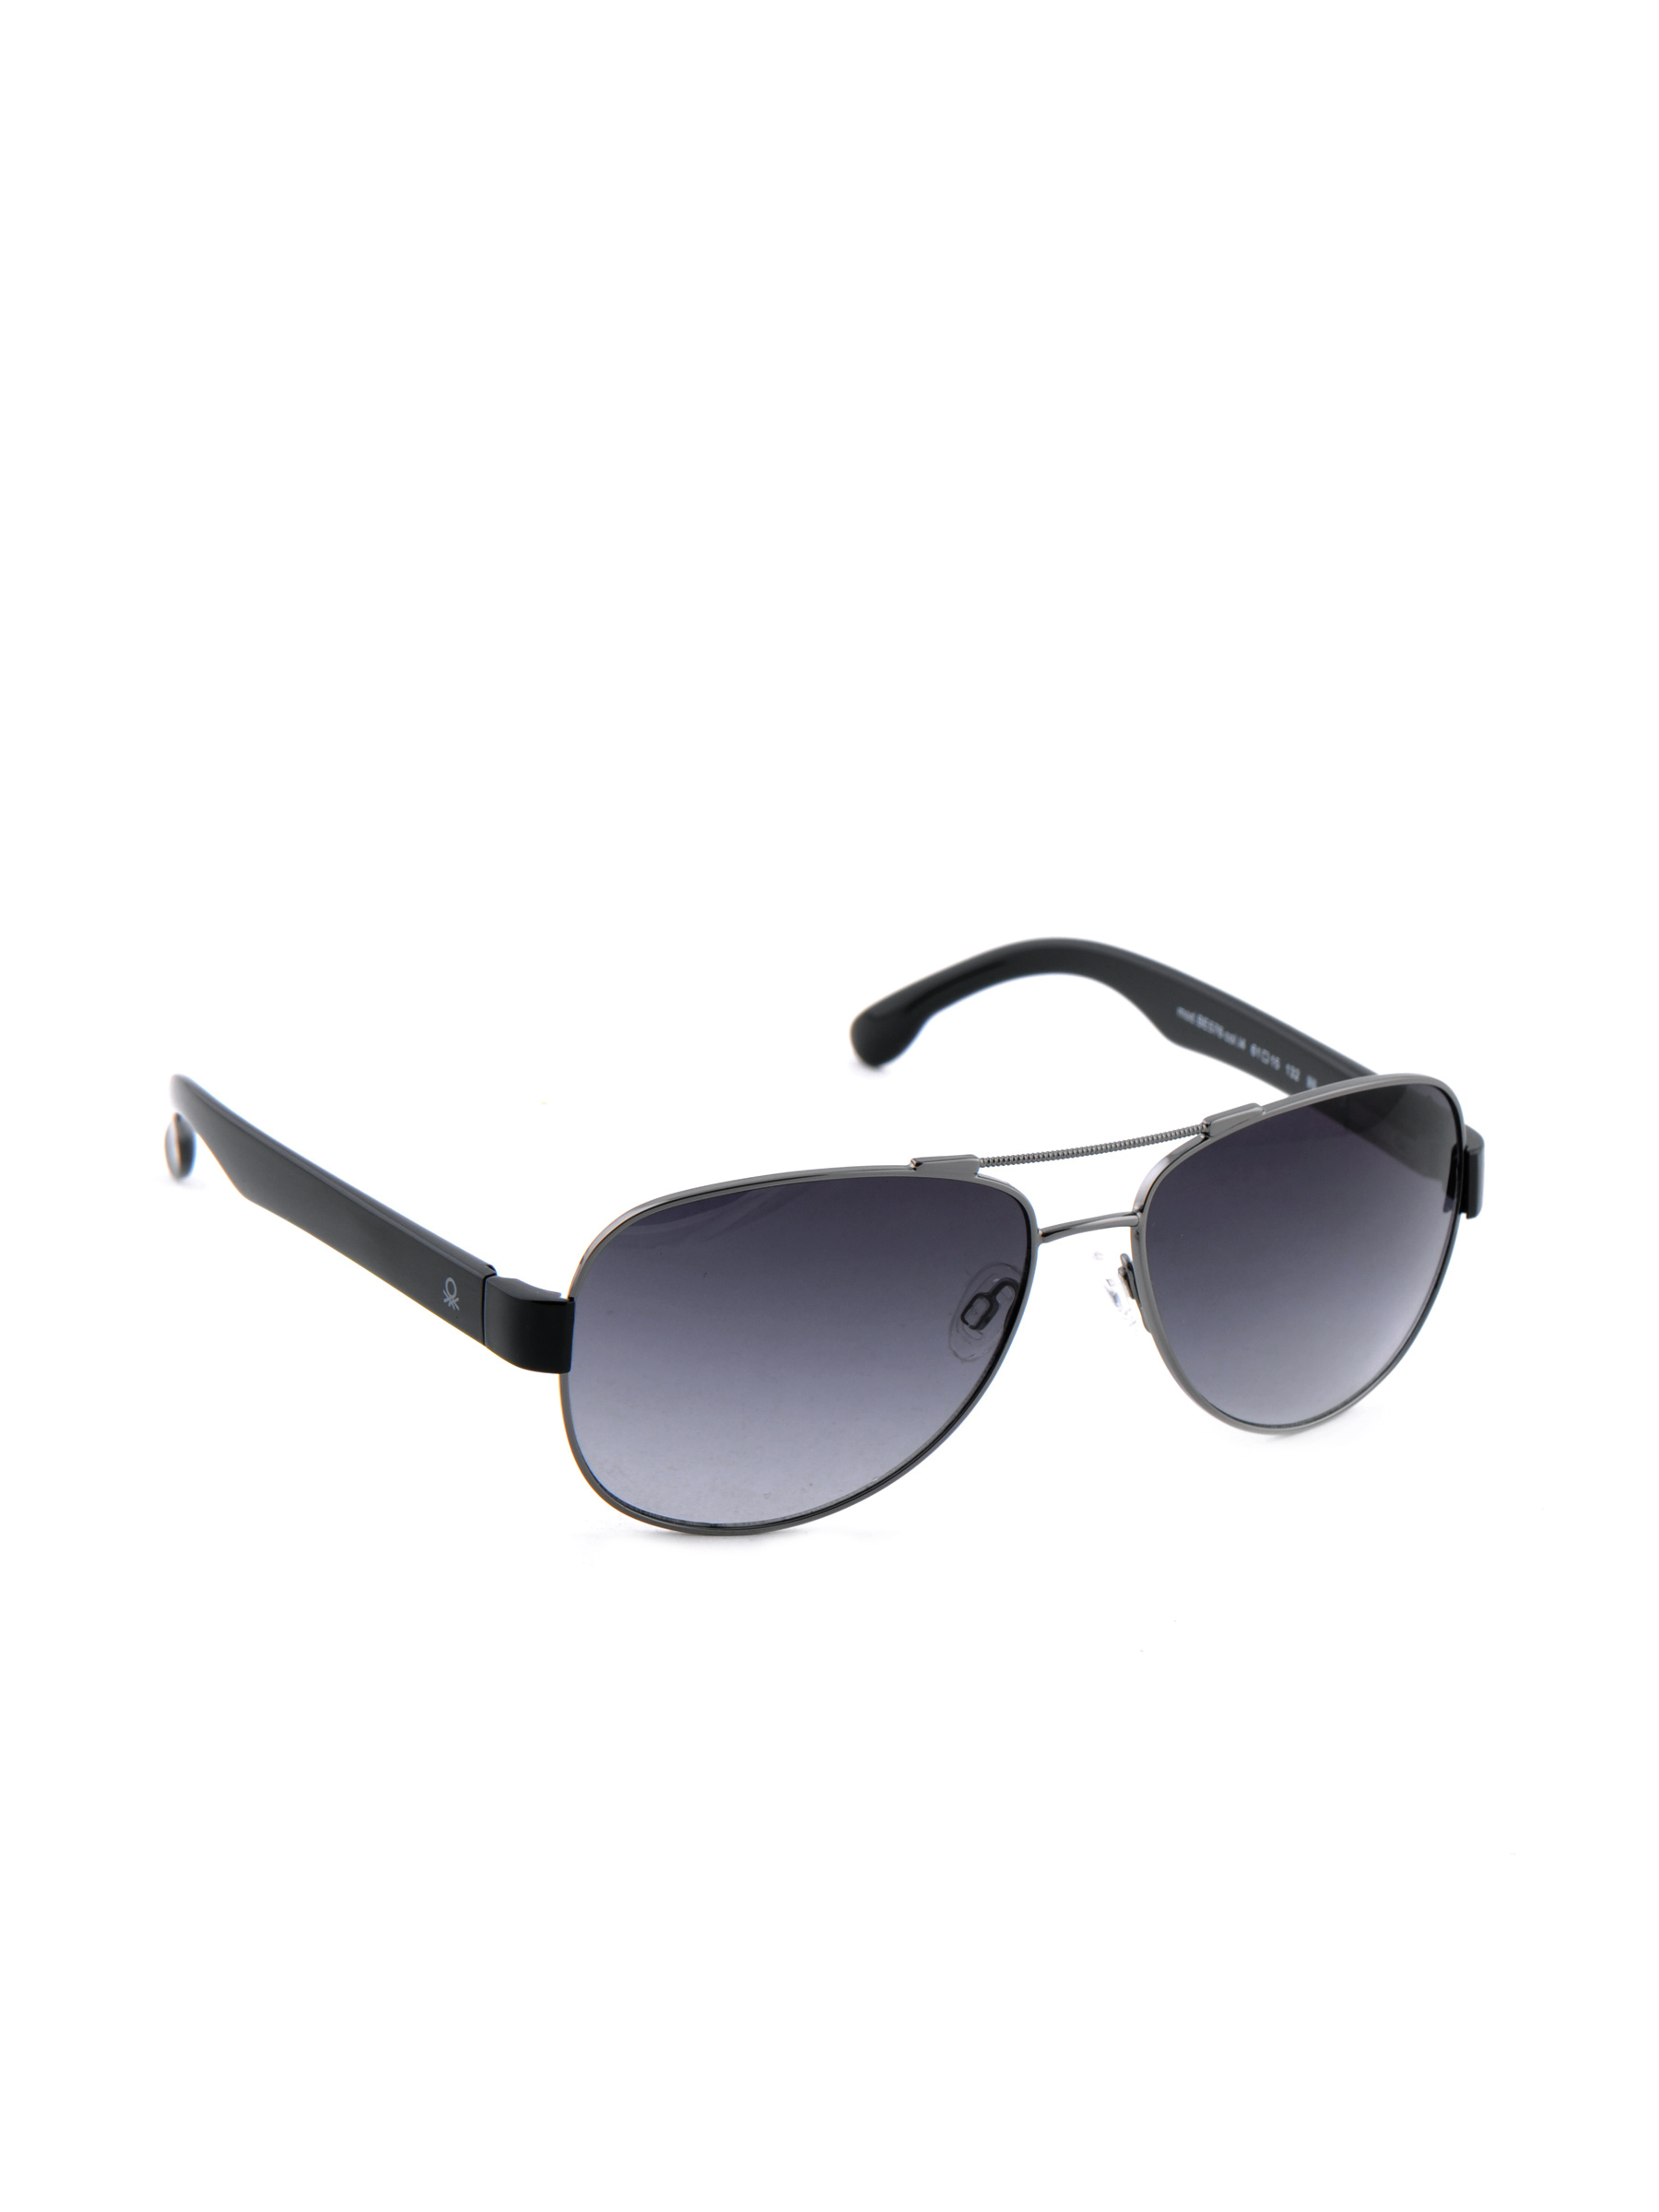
United Colors of Benetton Men Funky Eyewear Blue Sunglasses
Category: Accessories / Eyewear / Sunglasses
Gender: Men
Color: Grey
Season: Winter 2016
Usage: Casual